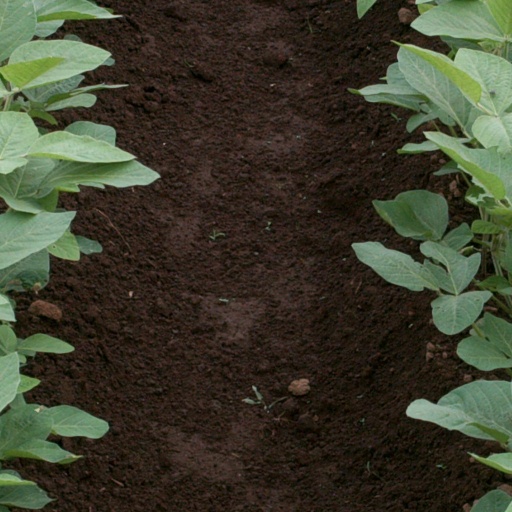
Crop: soybean